CNBLUE

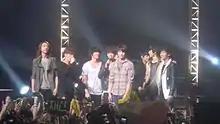
CNBLUE with F.T. Island during their Stand Up concert at Nokia Theatre L.A. Live, March 9, 2012

In March, the band started preparations for their first full-length independent album "Thank U" in Japan. It was released on March 20 with several tracks co-written and co-composed by Jung Yong-hwa. The album peaked at number 90 on the Oricon Weekly Album Charts.